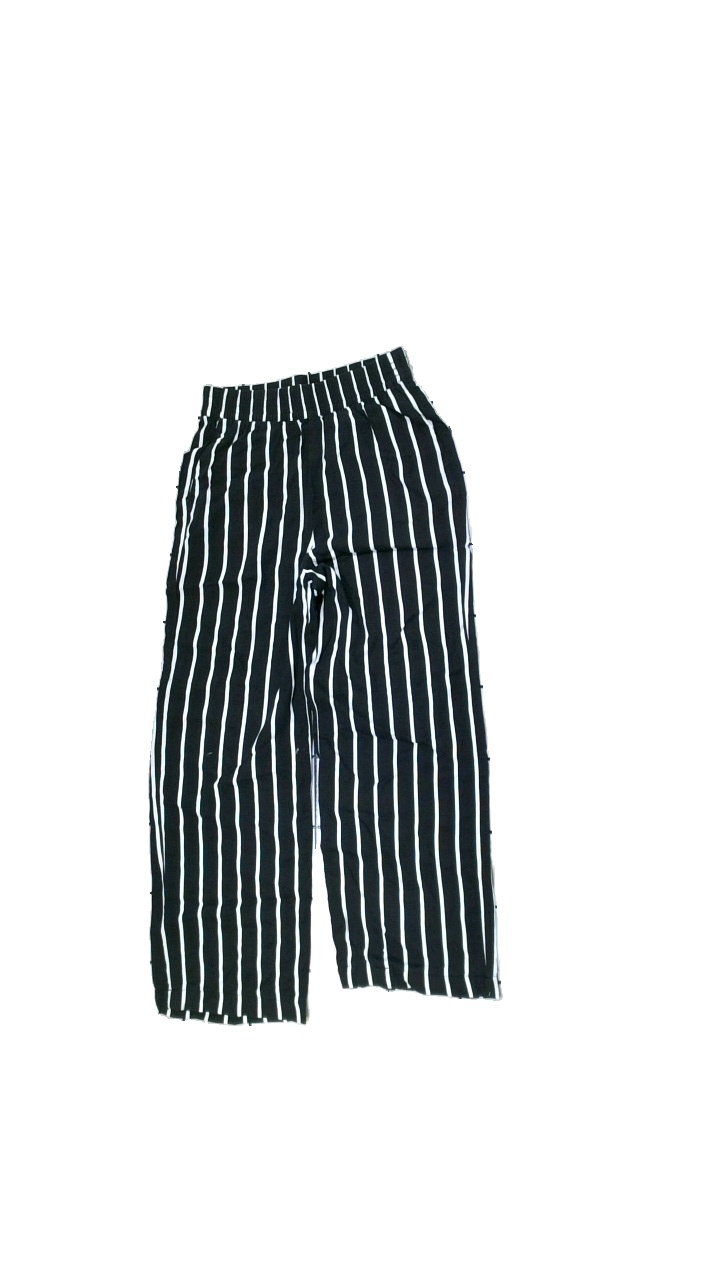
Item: Trousers (Ladies)
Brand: H&m
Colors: Black, White
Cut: Loose
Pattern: Striped
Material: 80% Visc 20% Cott
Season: All
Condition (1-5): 2
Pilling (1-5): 5
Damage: Washed out and pulled threads
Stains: Minor
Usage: Export
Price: <50